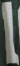
Number: 1